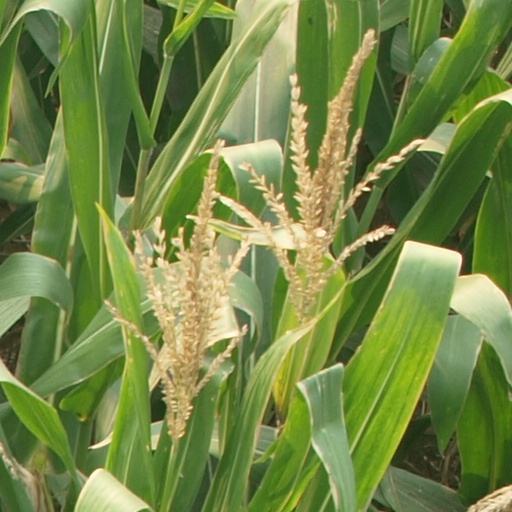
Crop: maize; corn